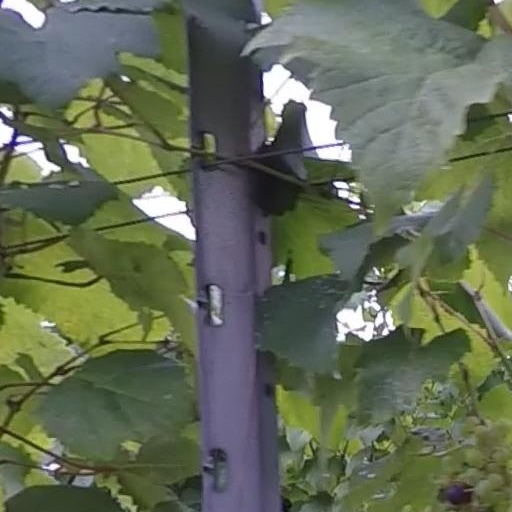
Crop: grape